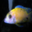
Label: aquarium_fish